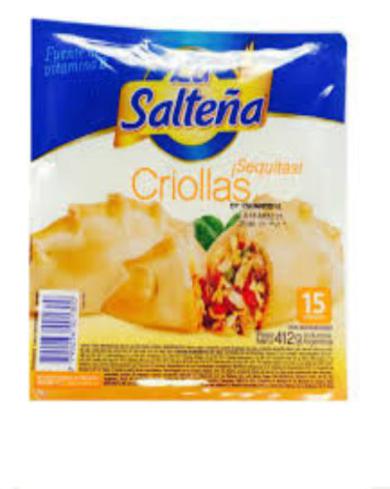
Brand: la saltena
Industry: Food